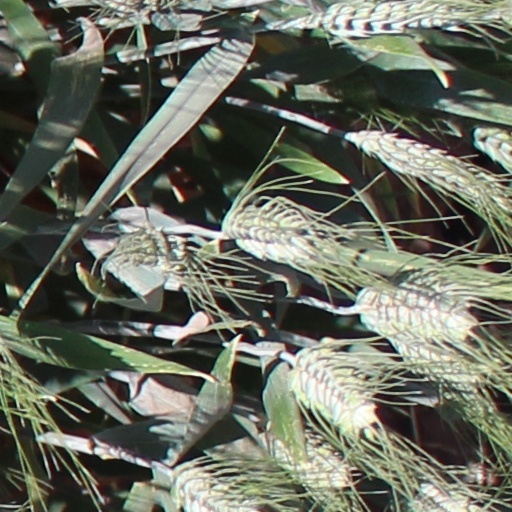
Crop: wheat